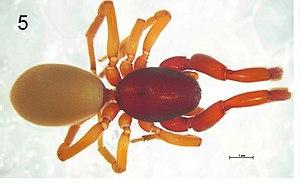
Sarascelis chaperi est une espèce d'araignées aranéomorphes de la famille des Palpimanidae.
Sarascelis est un genre d'araignées aranéomorphes de la famille des Palpimanidae.